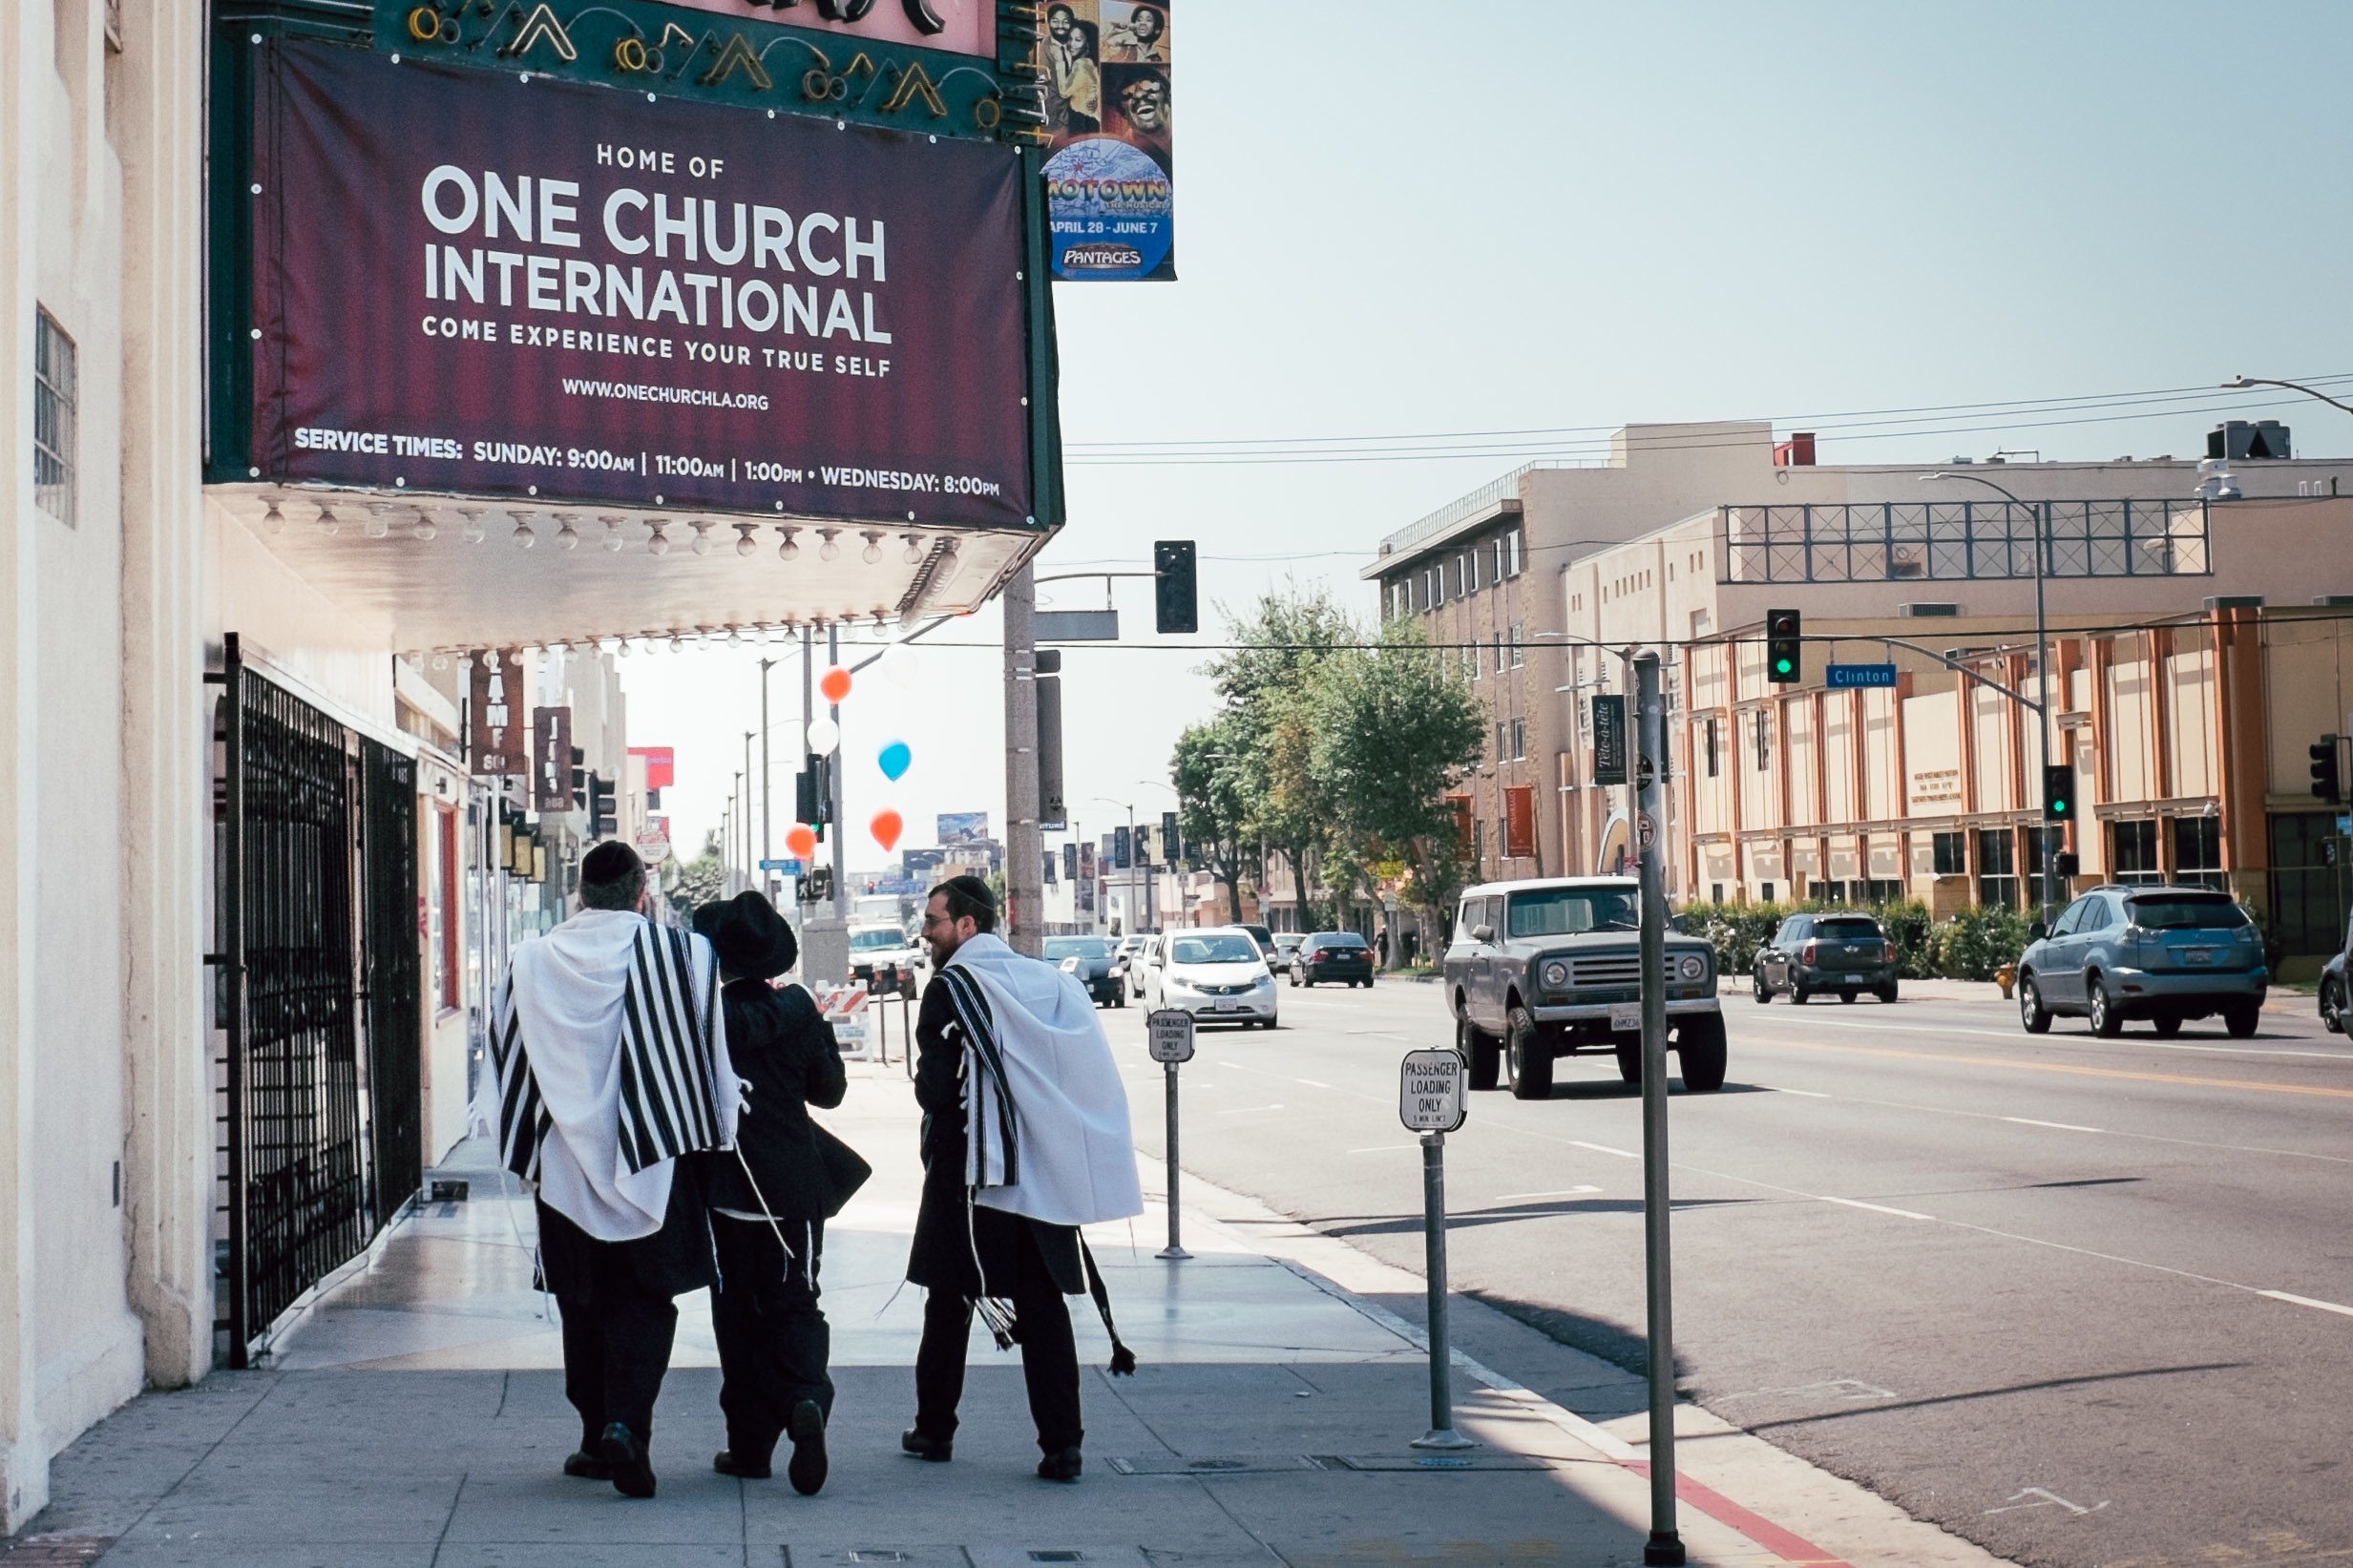
pedestrian, road, street, city, downtown, infrastructure, neighbourhood, human settlement